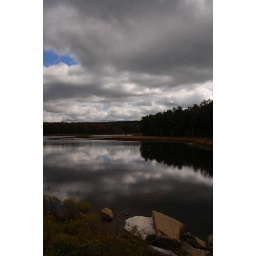
big bear lake in wv. near bruceton mills.